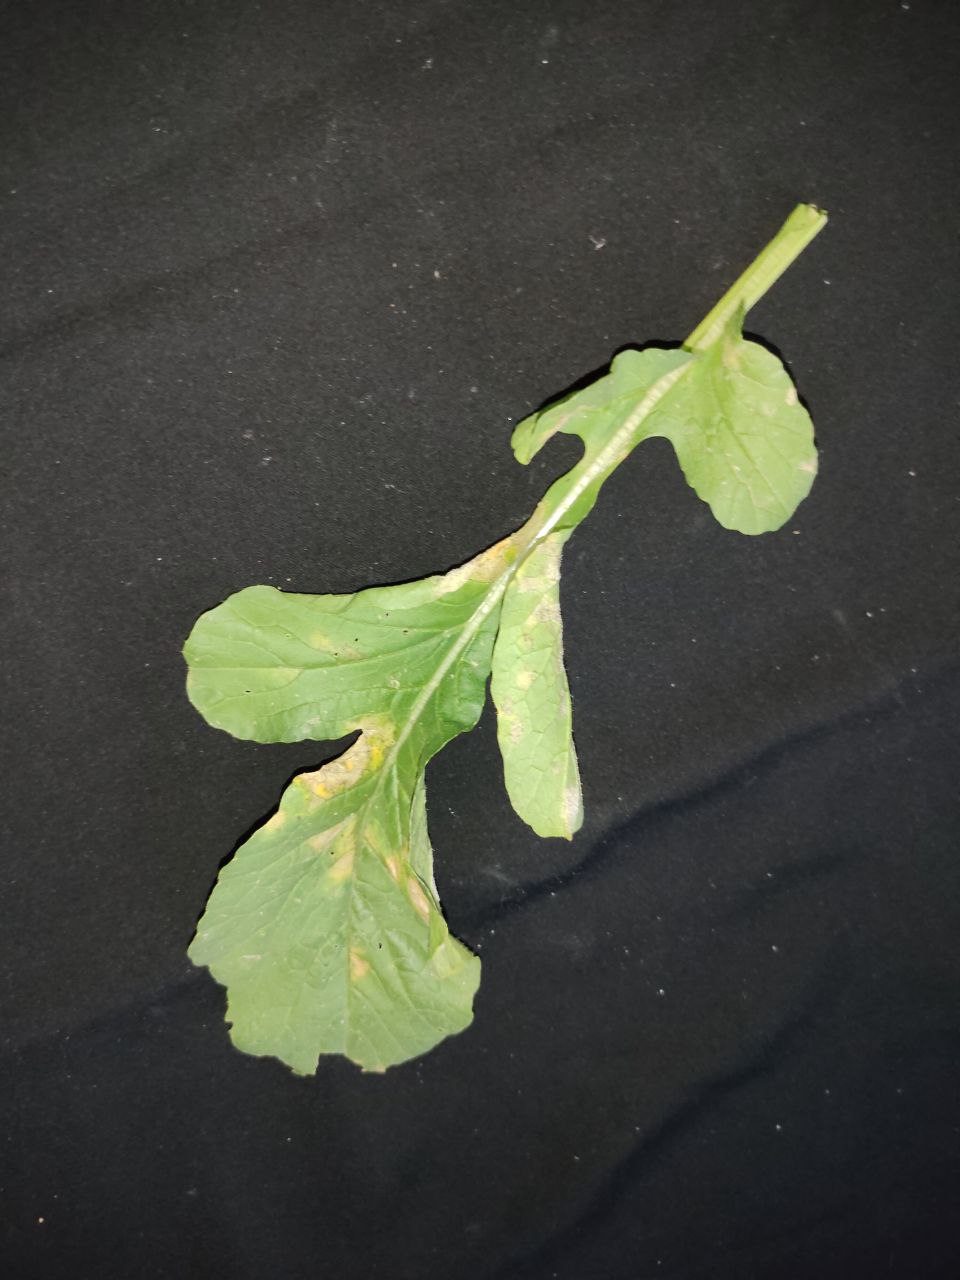
Label: Mosaic virus